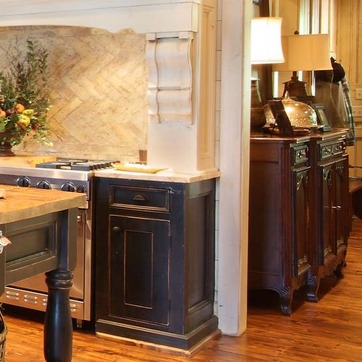
Material: polishedstone